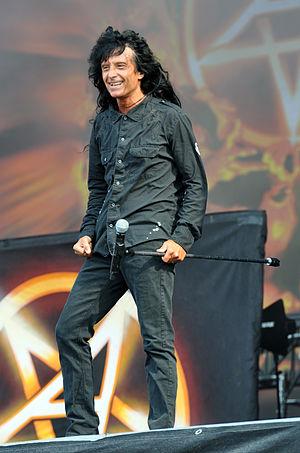
Anthrax est un groupe de thrash metal américain, originaire de New York. Formé en 1981 par les guitaristes Scott Ian et Danny Lilker, le groupe recense, en 2014, dix albums studio, vingt singles, et un EP avec Public Enemy. Le groupe est l'un des plus populaires de la scène thrash metal des années 1980.